Spider-Man (1982 video game)

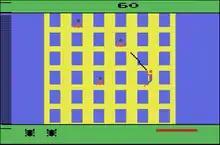
Spider-Man swinging on a web

The player controls Spider-Man, who is attempting to scale a building and defuse bombs planted by the Green Goblin. Spider-Man is only able to use his web lines to move up the building either vertically or diagonally. Generic criminals dwell along the many floors of the building, moving randomly from one window to another. Spider-Man counts with limited web fluid to achieve his goal, indicated by a meter at the bottom of the screen. The web fluid meter slowly depletes as time passes, acting like a time limiter of sorts. If the meter depletes completely, Spider-Man will plummet to the ground with no means of saving himself and a life will be lost. If the player has no lives left, the game will be over.